Andersen–Tawil syndrome

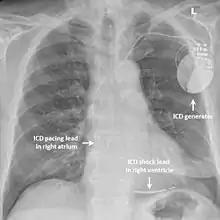
Labelled chest X-ray showing an implantable cardioverter defibrillator.

As in other forms of long QT syndrome which predispose those affected to dangerous heart rhythm disturbances, the risk of arrhythmias can be reduced by taking beta blockers such as propranolol that block the effects of adrenaline on the heart. Other antiarrhythmic drugs such as flecainide and verapamil may also be helpful. Those at highest risk of recurrent arrhythmias such as those who have already had a cardiac arrest may benefit from an implantable cardioverter defibrillator – a small device implanted under the skin which can detect dangerous arrhythmias and automatically treat them with a small electric shock.